Art destruction

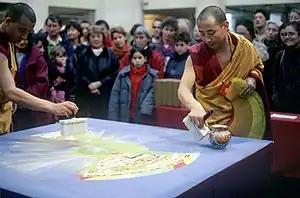
Tibetan sand mandala being ritually swept up by monks

Many works of visual art are intended by the artist to be temporary. They may be created in media which the artist knows to be temporary, such as sand, or they may be designed specifically to be recycled. Often the destruction takes place during a ceremony or special event. Examples of this type of art include street painting, sand art such as sandcastles, ice sculptures and edible art.